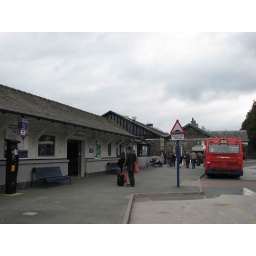
The bus standing in front of the station has a bike rack, something not very common in the UK.